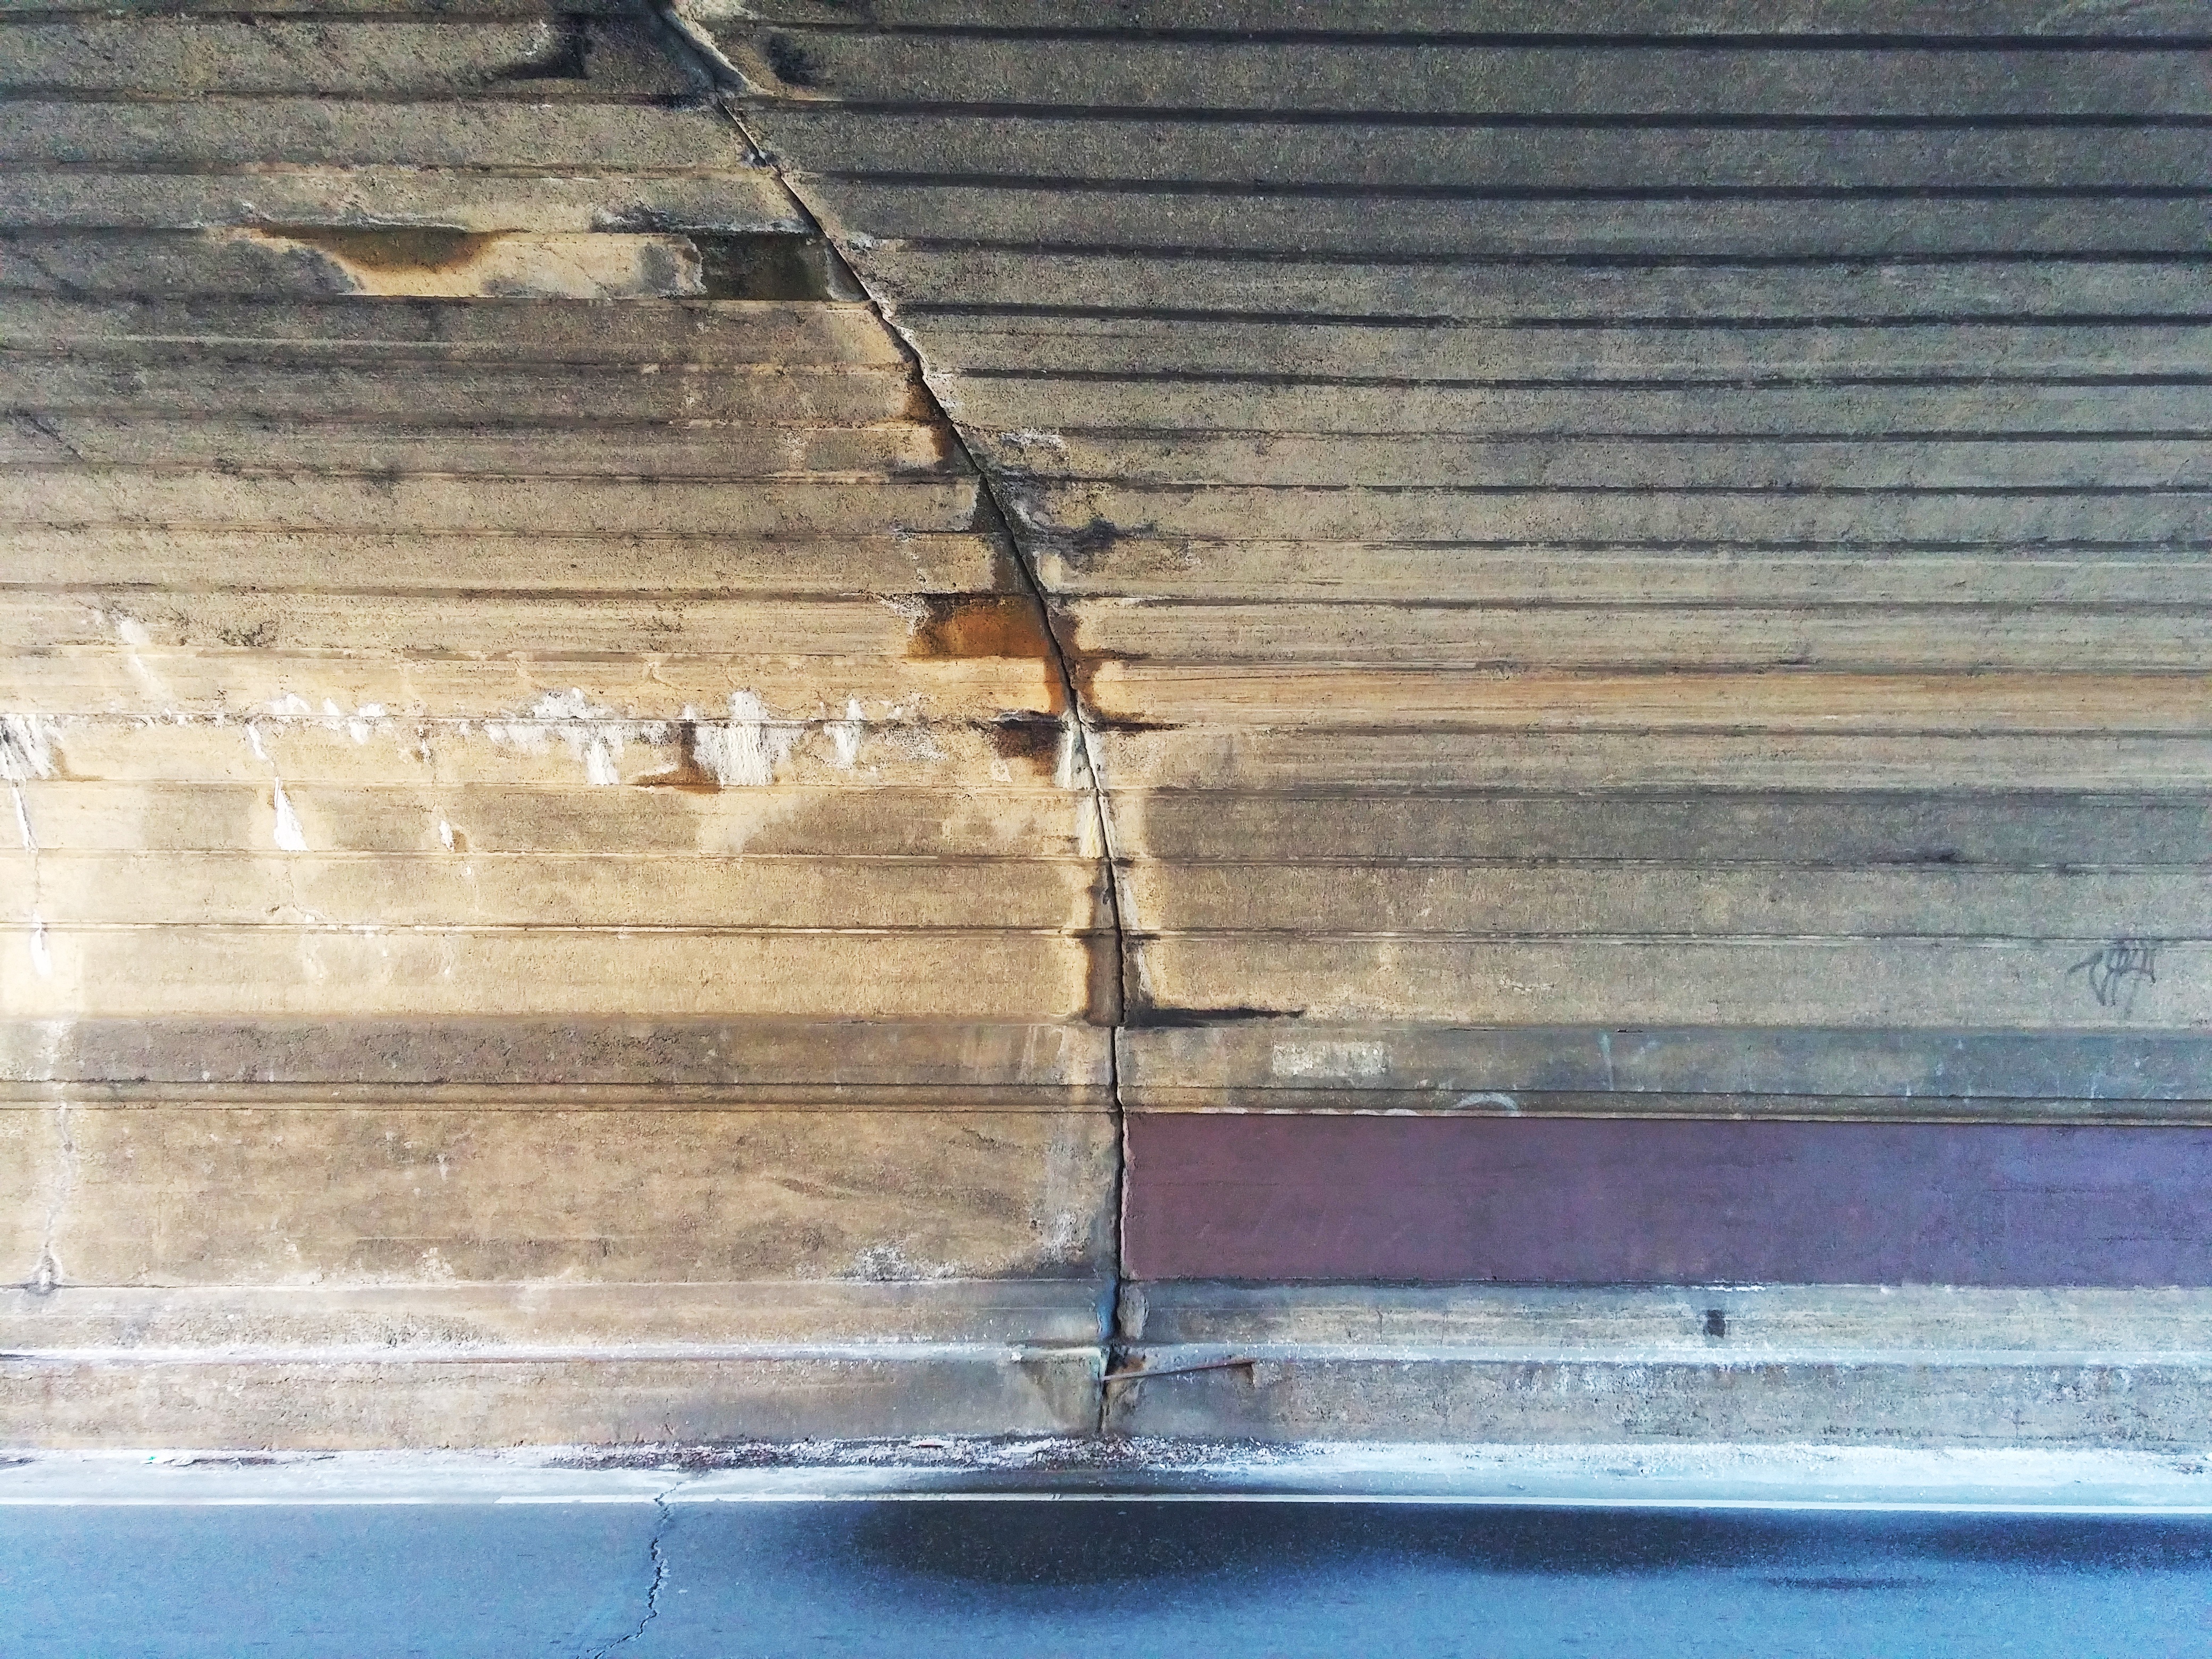
wood, floor, wall, mast, interior design, window covering